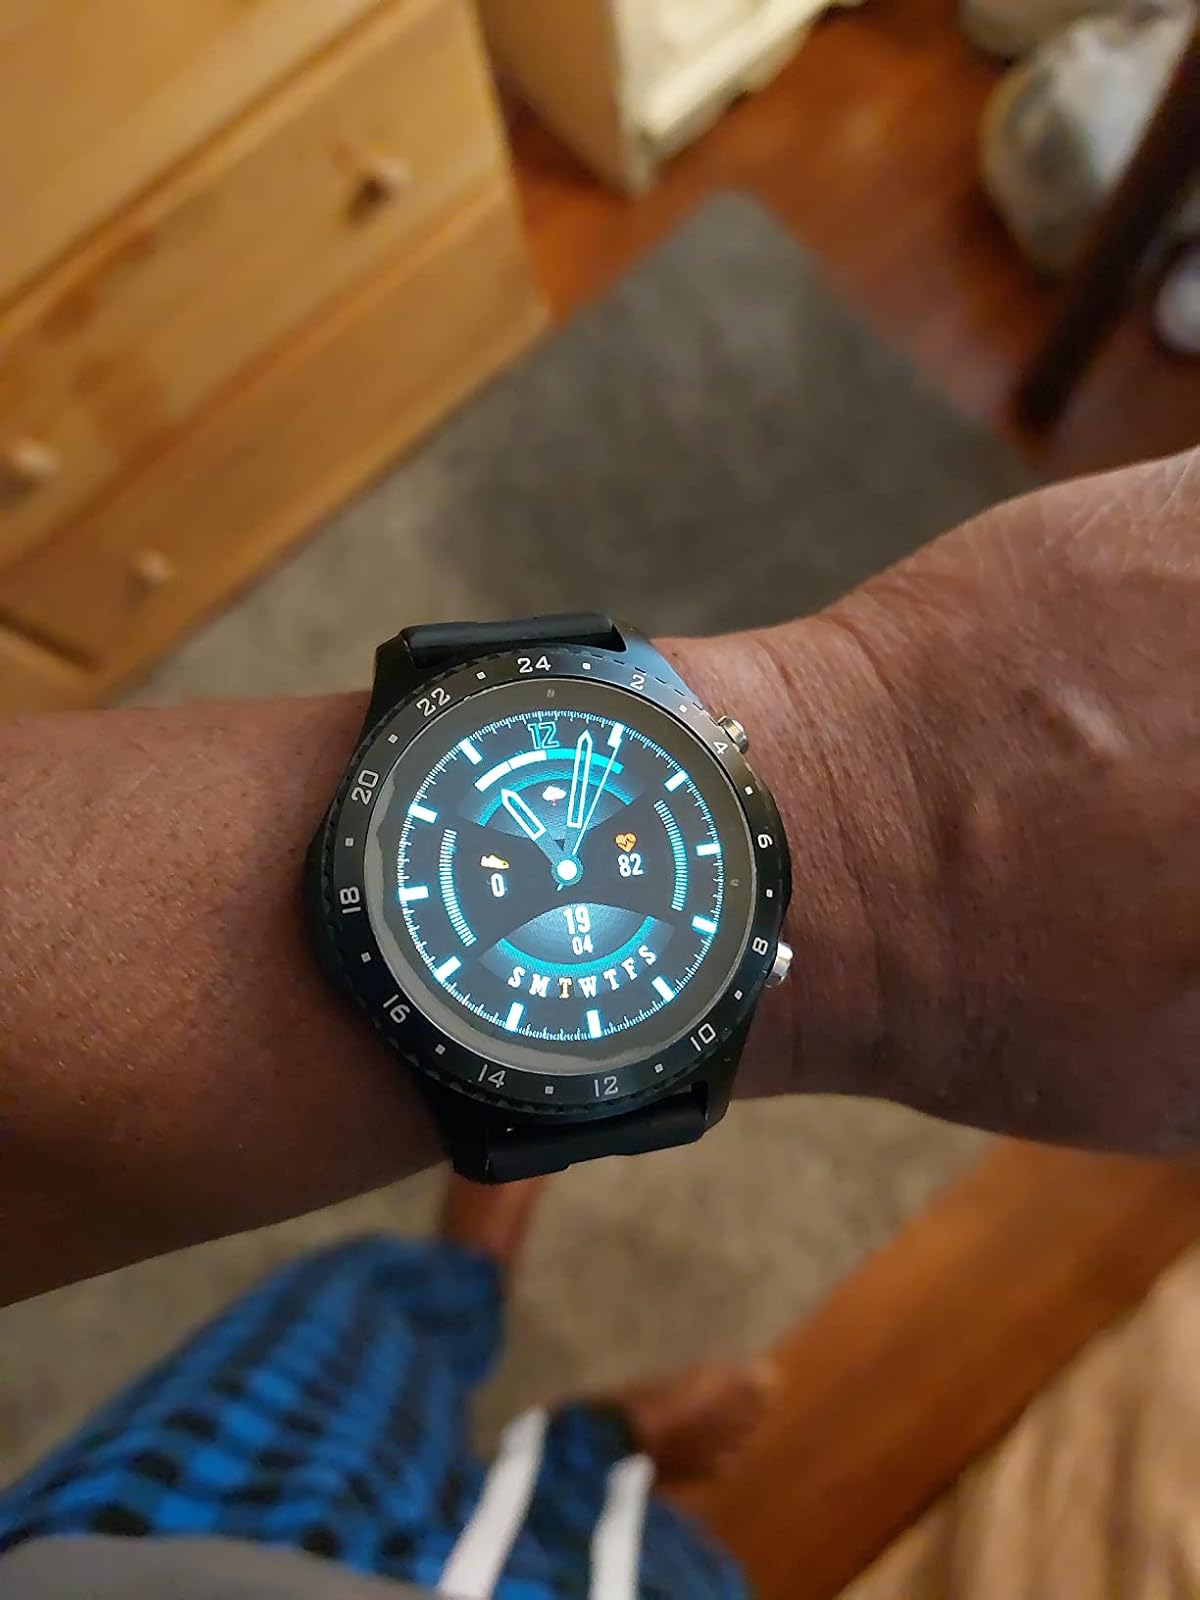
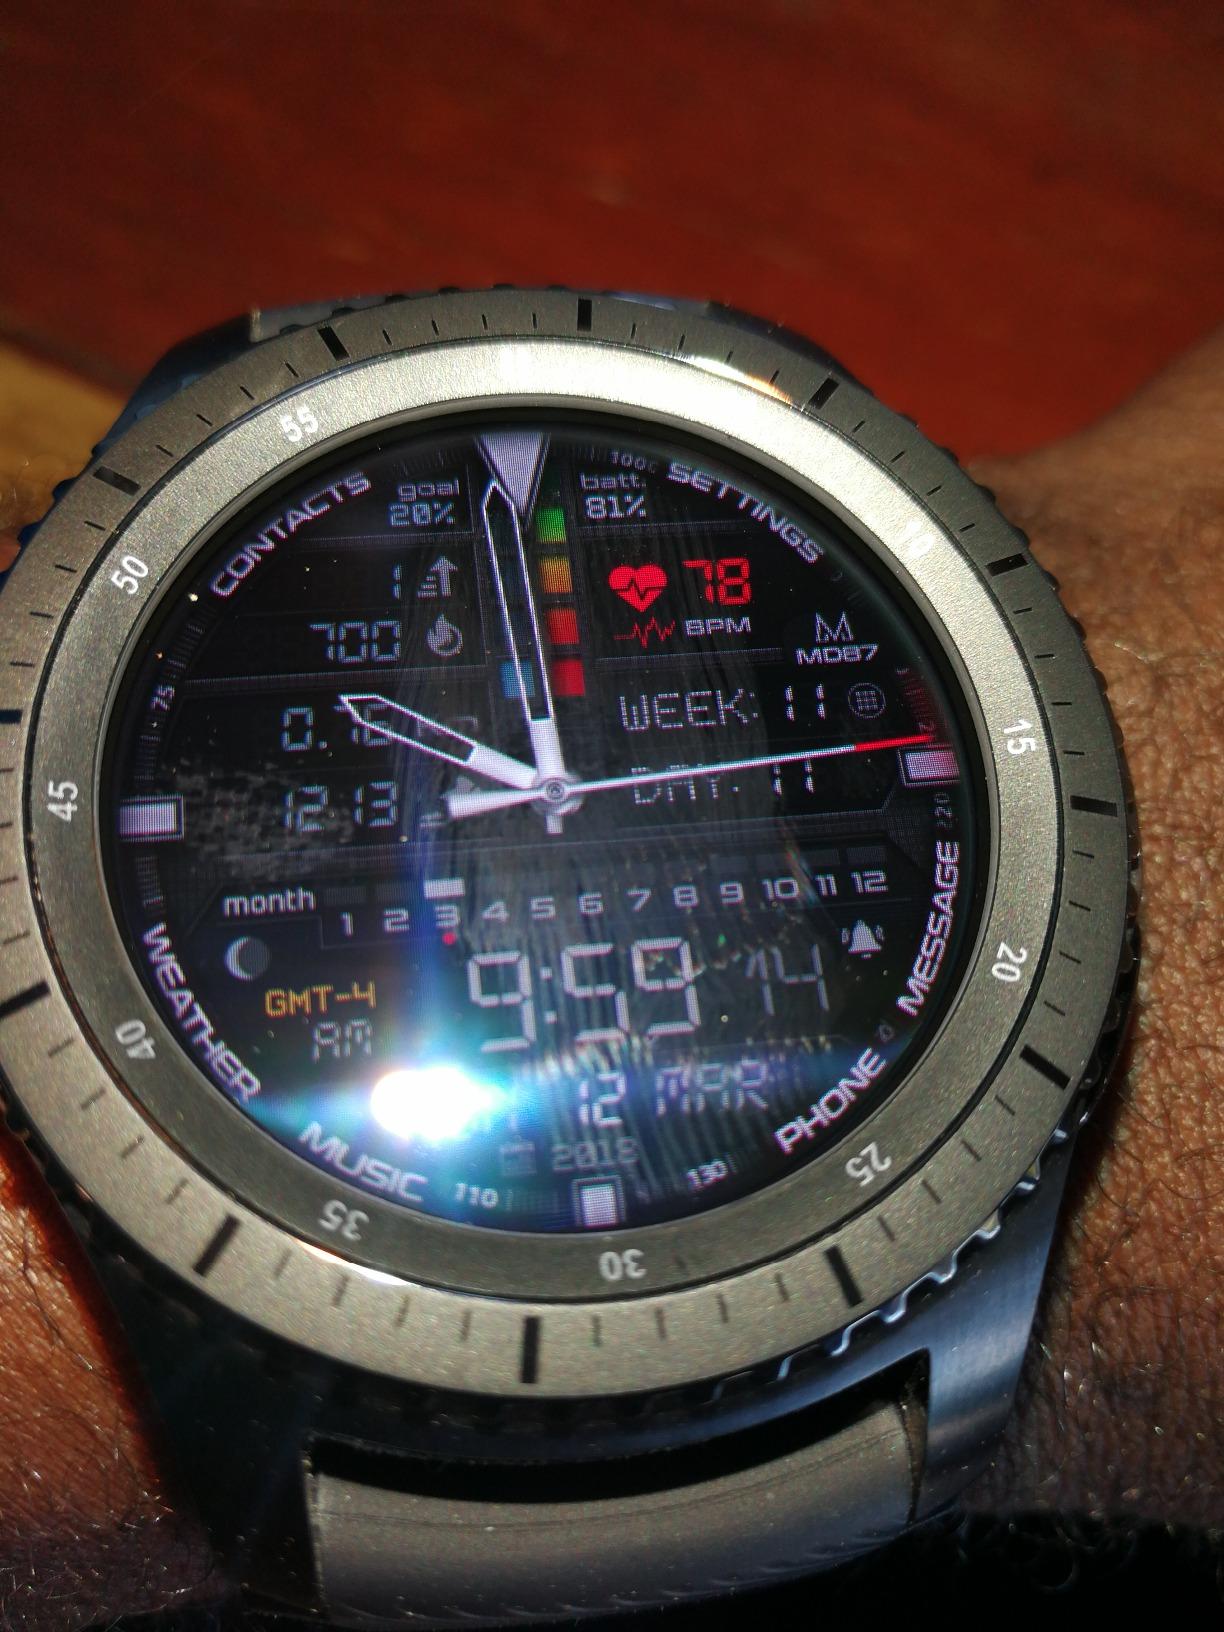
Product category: smartwatch
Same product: no